Arena Cove Historic District

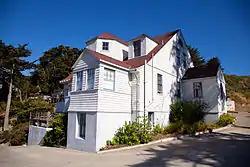

Arena Cove Historic District is located on the northern coast of California in the United States. The historic district comprises several buildings and structures and lies in a small cove on the Pacific Ocean just to the south of Point Arena in Mendocino County. It is located about halfway between San Francisco and Cape Mendocino and just down Port Road from the city of Point Arena. The effects of occasional storm surges and tsunami are amplified by the funneling nature of the cove. A small wharf is available for local fishermen and tourists.